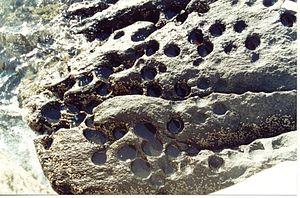
Echinometra est un genre d'oursins tropicaux de la famille des Echinometridae, très répandu dans toutes les mers chaudes du globe.
L’oursin perforant de l'Atlantique, aussi appelé « oursin de récif », est une espèce d'oursins tropicaux de la famille des Echinometridae, très répandu sur les côtes Ouest de l'océan Atlantique.